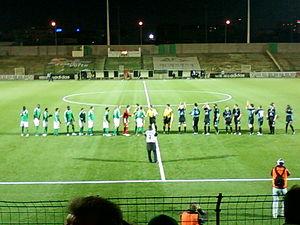
Présentation des équipes lors du match Red Star - Rouen du 14 janvier 2012 au stade Bauer
Le Football Club de Rouen 1899 est un club de football français, fondé en 1899 à Rouen.